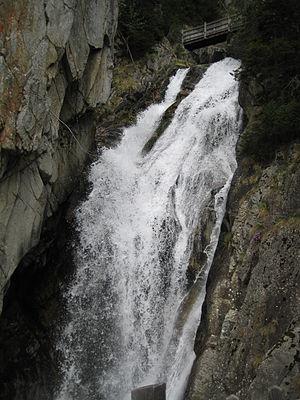
Cascade de Salanfe dans les Gorges du Dailley, Van d'en bas, Valais, Suisse
La Salanfe est un cours d'eau affluent au Rhône dans le canton du Valais en Suisse. Elle prend sa source au lac de Salanfe au pied des Dents du Midi.
Les gorges du Dailley se trouvent au long de la Salanfe, au-dessous de Van d’en Bas sur la commune de Salvan dans le canton du Valais en Suisse. Un sentier de randonnée composé essentiellement d’escaliers et de passerelles accrochés à la paroi permet de gravir les 186 mètres de dénivellation.